Planters Mercantile

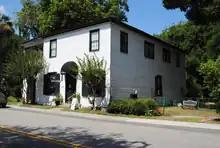
The Planters Mercantile

The Planters Mercantile, is located in Bluffton, South Carolina. It was built in 1890. Unlike most 19th century commercial buildings on Calhoun St., the Mercantile is built with two full stories; the ground floor store has very high ceilings, tall windows and entry doors. The store was a business which offered the area, according to their bill head: Clothing, Dry Goods, Boots, Shoes, Hats and Groceries, Furniture, Wagons, Buggies, and Harness, Sewing Machines, Trunks and Satchels, Cigars, Feed, Grits, Flour, Boat Supplies, Coffins and Fixture.